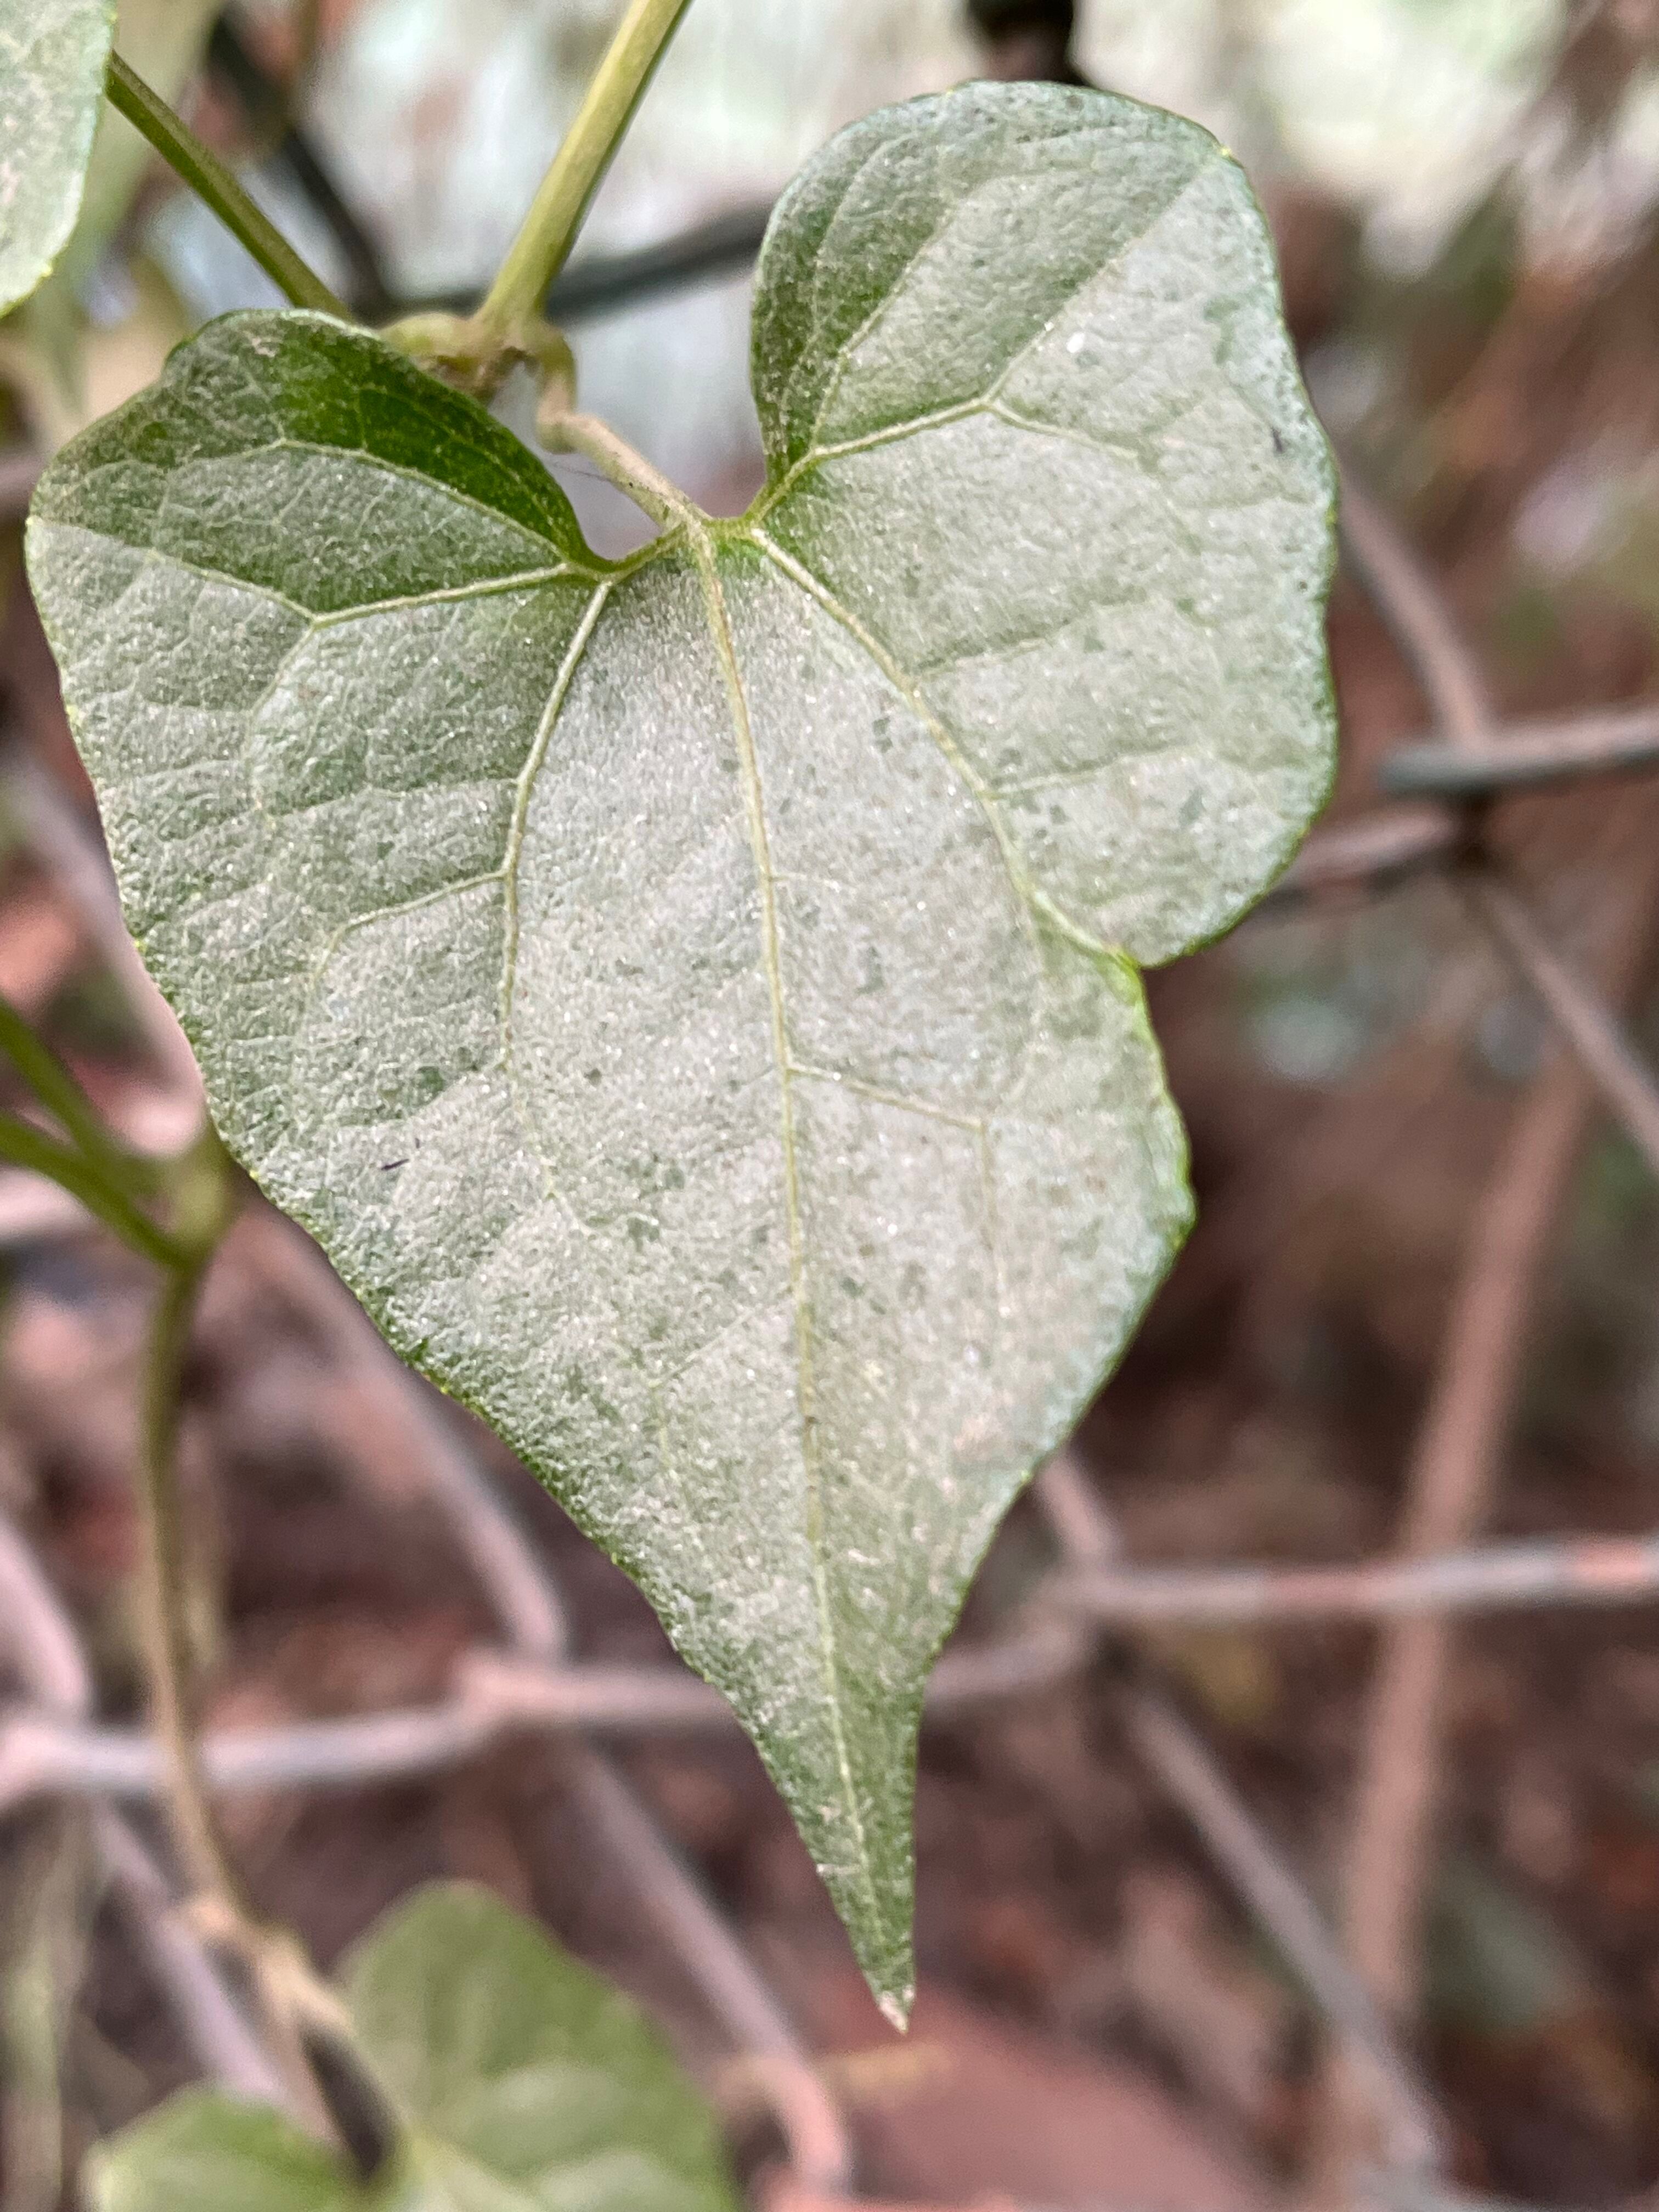
Plant species: mikania-micrantha